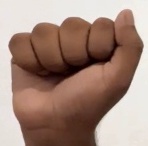
ASL sign: A